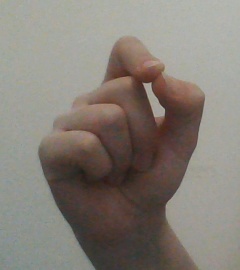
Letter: fa